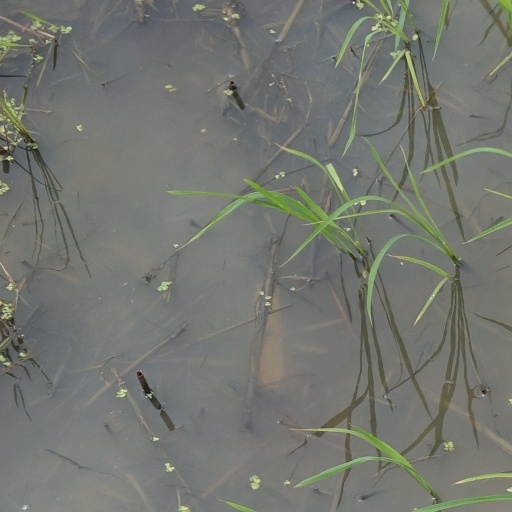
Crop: rice